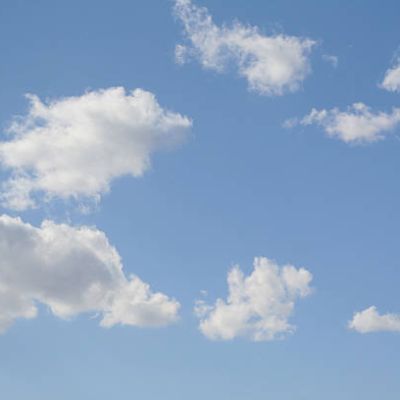
Cloud type: Altocumulus (Ac)